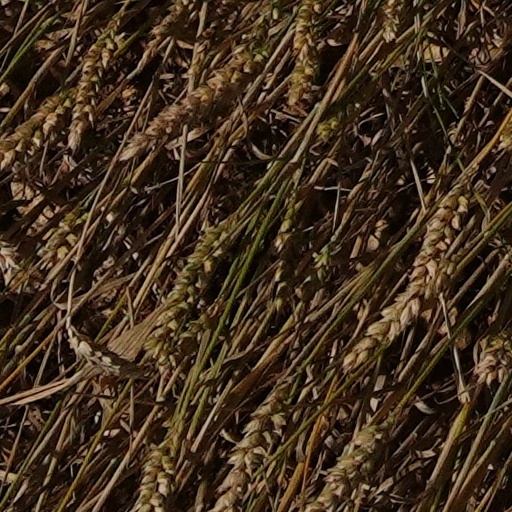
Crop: wheat